Reaction progress kinetic analysis

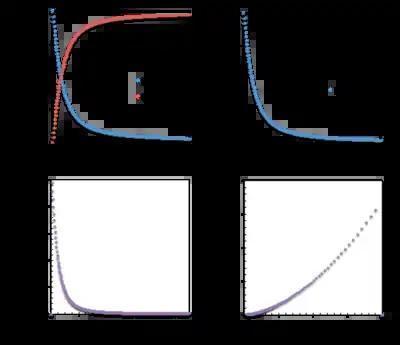
a) The concentrations of substrate and/or product are monitored over time by methods such as "in situ" IR, UV-vis, or NMR or may be obtained by taking the integral of (c). b) Presenting the fractional conversion of substrate provides a normalization of the data in (a). c) The rate of reaction progress (product formation) is monitored over time by methods such as reaction progress calorimetry or may be obtained by taking the first derivative of (a). d) Describing the rate of reaction progress with respect to consumption of starting material spreads the data into a more informative distribution than observed in (c). Note that reaction progress is read from right (maximum substrate concentration) to left (no remaining substrate) in (d).

Reaction progress data may often most simply be presented as plot of substrate concentration ([A]) vs. time ("t") or fraction conversion ("F") vs. time ("t"). The latter requires minor algebraic manipulation to convert concentration/absorbance values to fractional conversion ("F"), by: